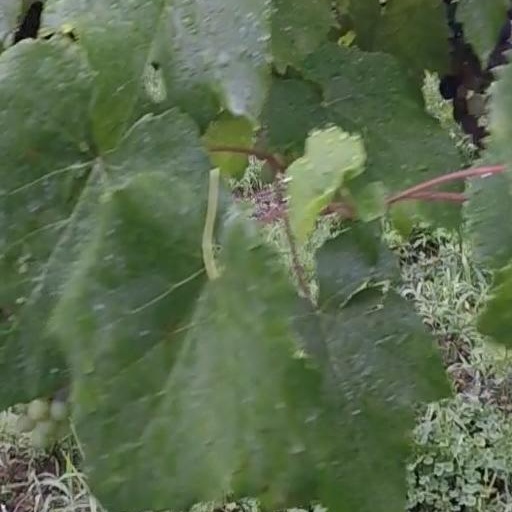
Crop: grape